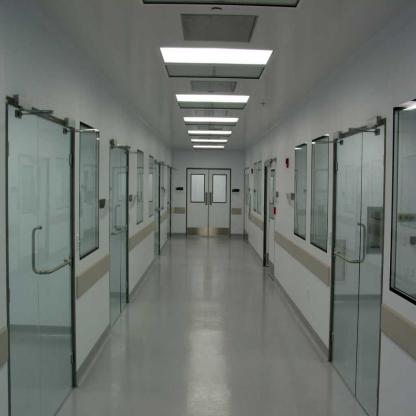
Scene: Indoor